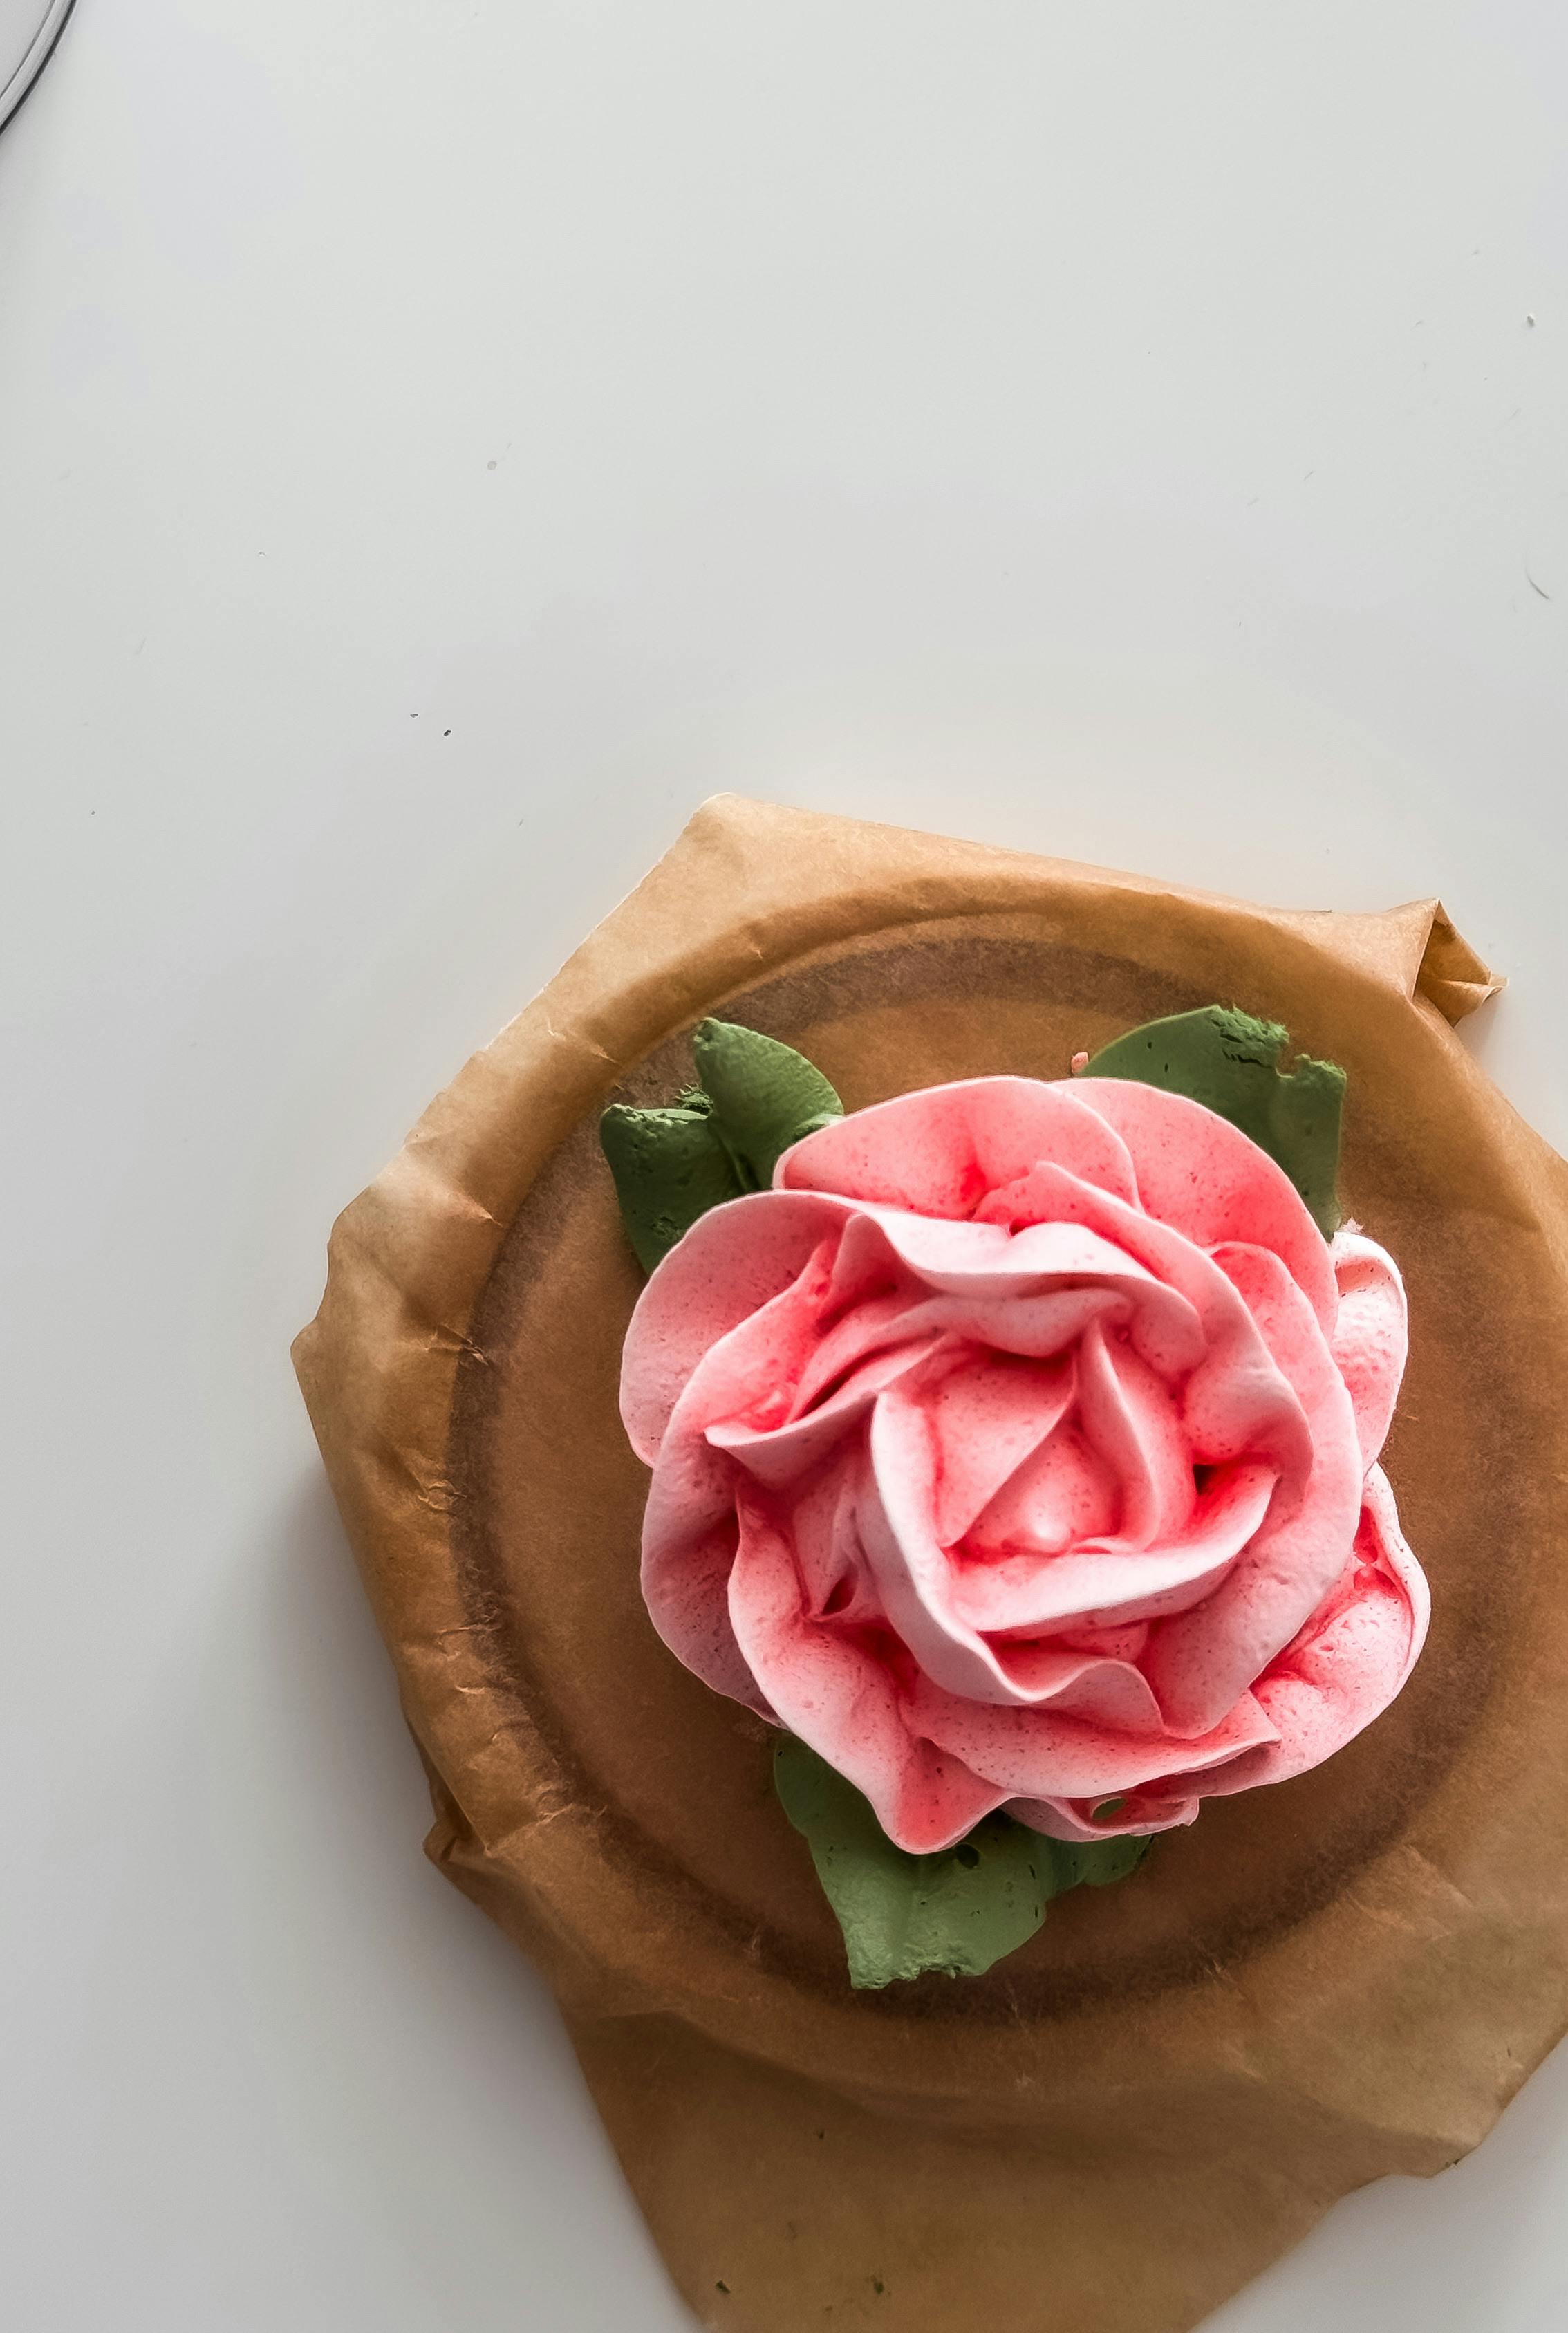
flower, food, plant, petal, cake, recipe, cake decorating, ingredient, Hybrid tea rose, cream, rose, wedding ceremony supply, sugar paste, icing, cuisine, baked goods, buttercream, sugar cake, dessert, dish, garden roses, rosa centifolia, rose order, rose family, flower arranging, artificial flower, peach, cut flowers, garnish, baking, fondant, Cake decorating supply, fashion accessory, cupcake, magenta, sweetness, flowering plant, art, bouquet, floral design, pastry, confectionery, produce, floristry, pasteles, still life photography, chocolate cake, culinary art, chocolate